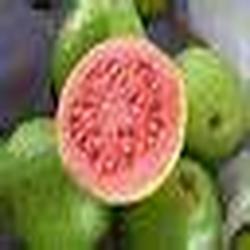
Label: Guava